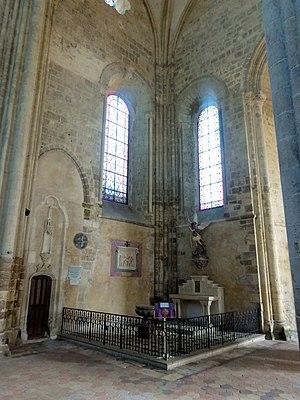
Collatéral nord, 2e croisillon nord, angle nord-est.
La Collégiale Notre-Dame-du-Fort est une église paroissiale catholique, dédiée à Notre-Dame, située dans la commune française d'Étampes et le département de l'Essonne. C'est une ancienne collégiale, associée au château royal situé à proximité. Elle a été fondée vers 1022 par le roi Robert le Pieux. Seule la petite crypte sous le chœur subsiste de cette collégiale primitive, achevée vers le milieu du XIᵉ siècle. Sans doute en raison de ses petites dimensions, elle est remplacée par une nouvelle église construite pendant cinq campagnes très rapprochées entre 1130 et 1160, plus une pour le portail royal au sud qui est l'un des éléments les plus remarquables de l'église. Dans son ensemble, l'architecture de l'église, empreinte d'influences parisiennes et champenoises, montre toutes les étapes de la genèse de l'architecture gothique, mais c'est toutefois le style roman tardif qui domine. Le clocher est le produit de trois autres campagnes de construction jusqu'en 1180 environ, et compte parmi les plus élégants d'Île-de-France.